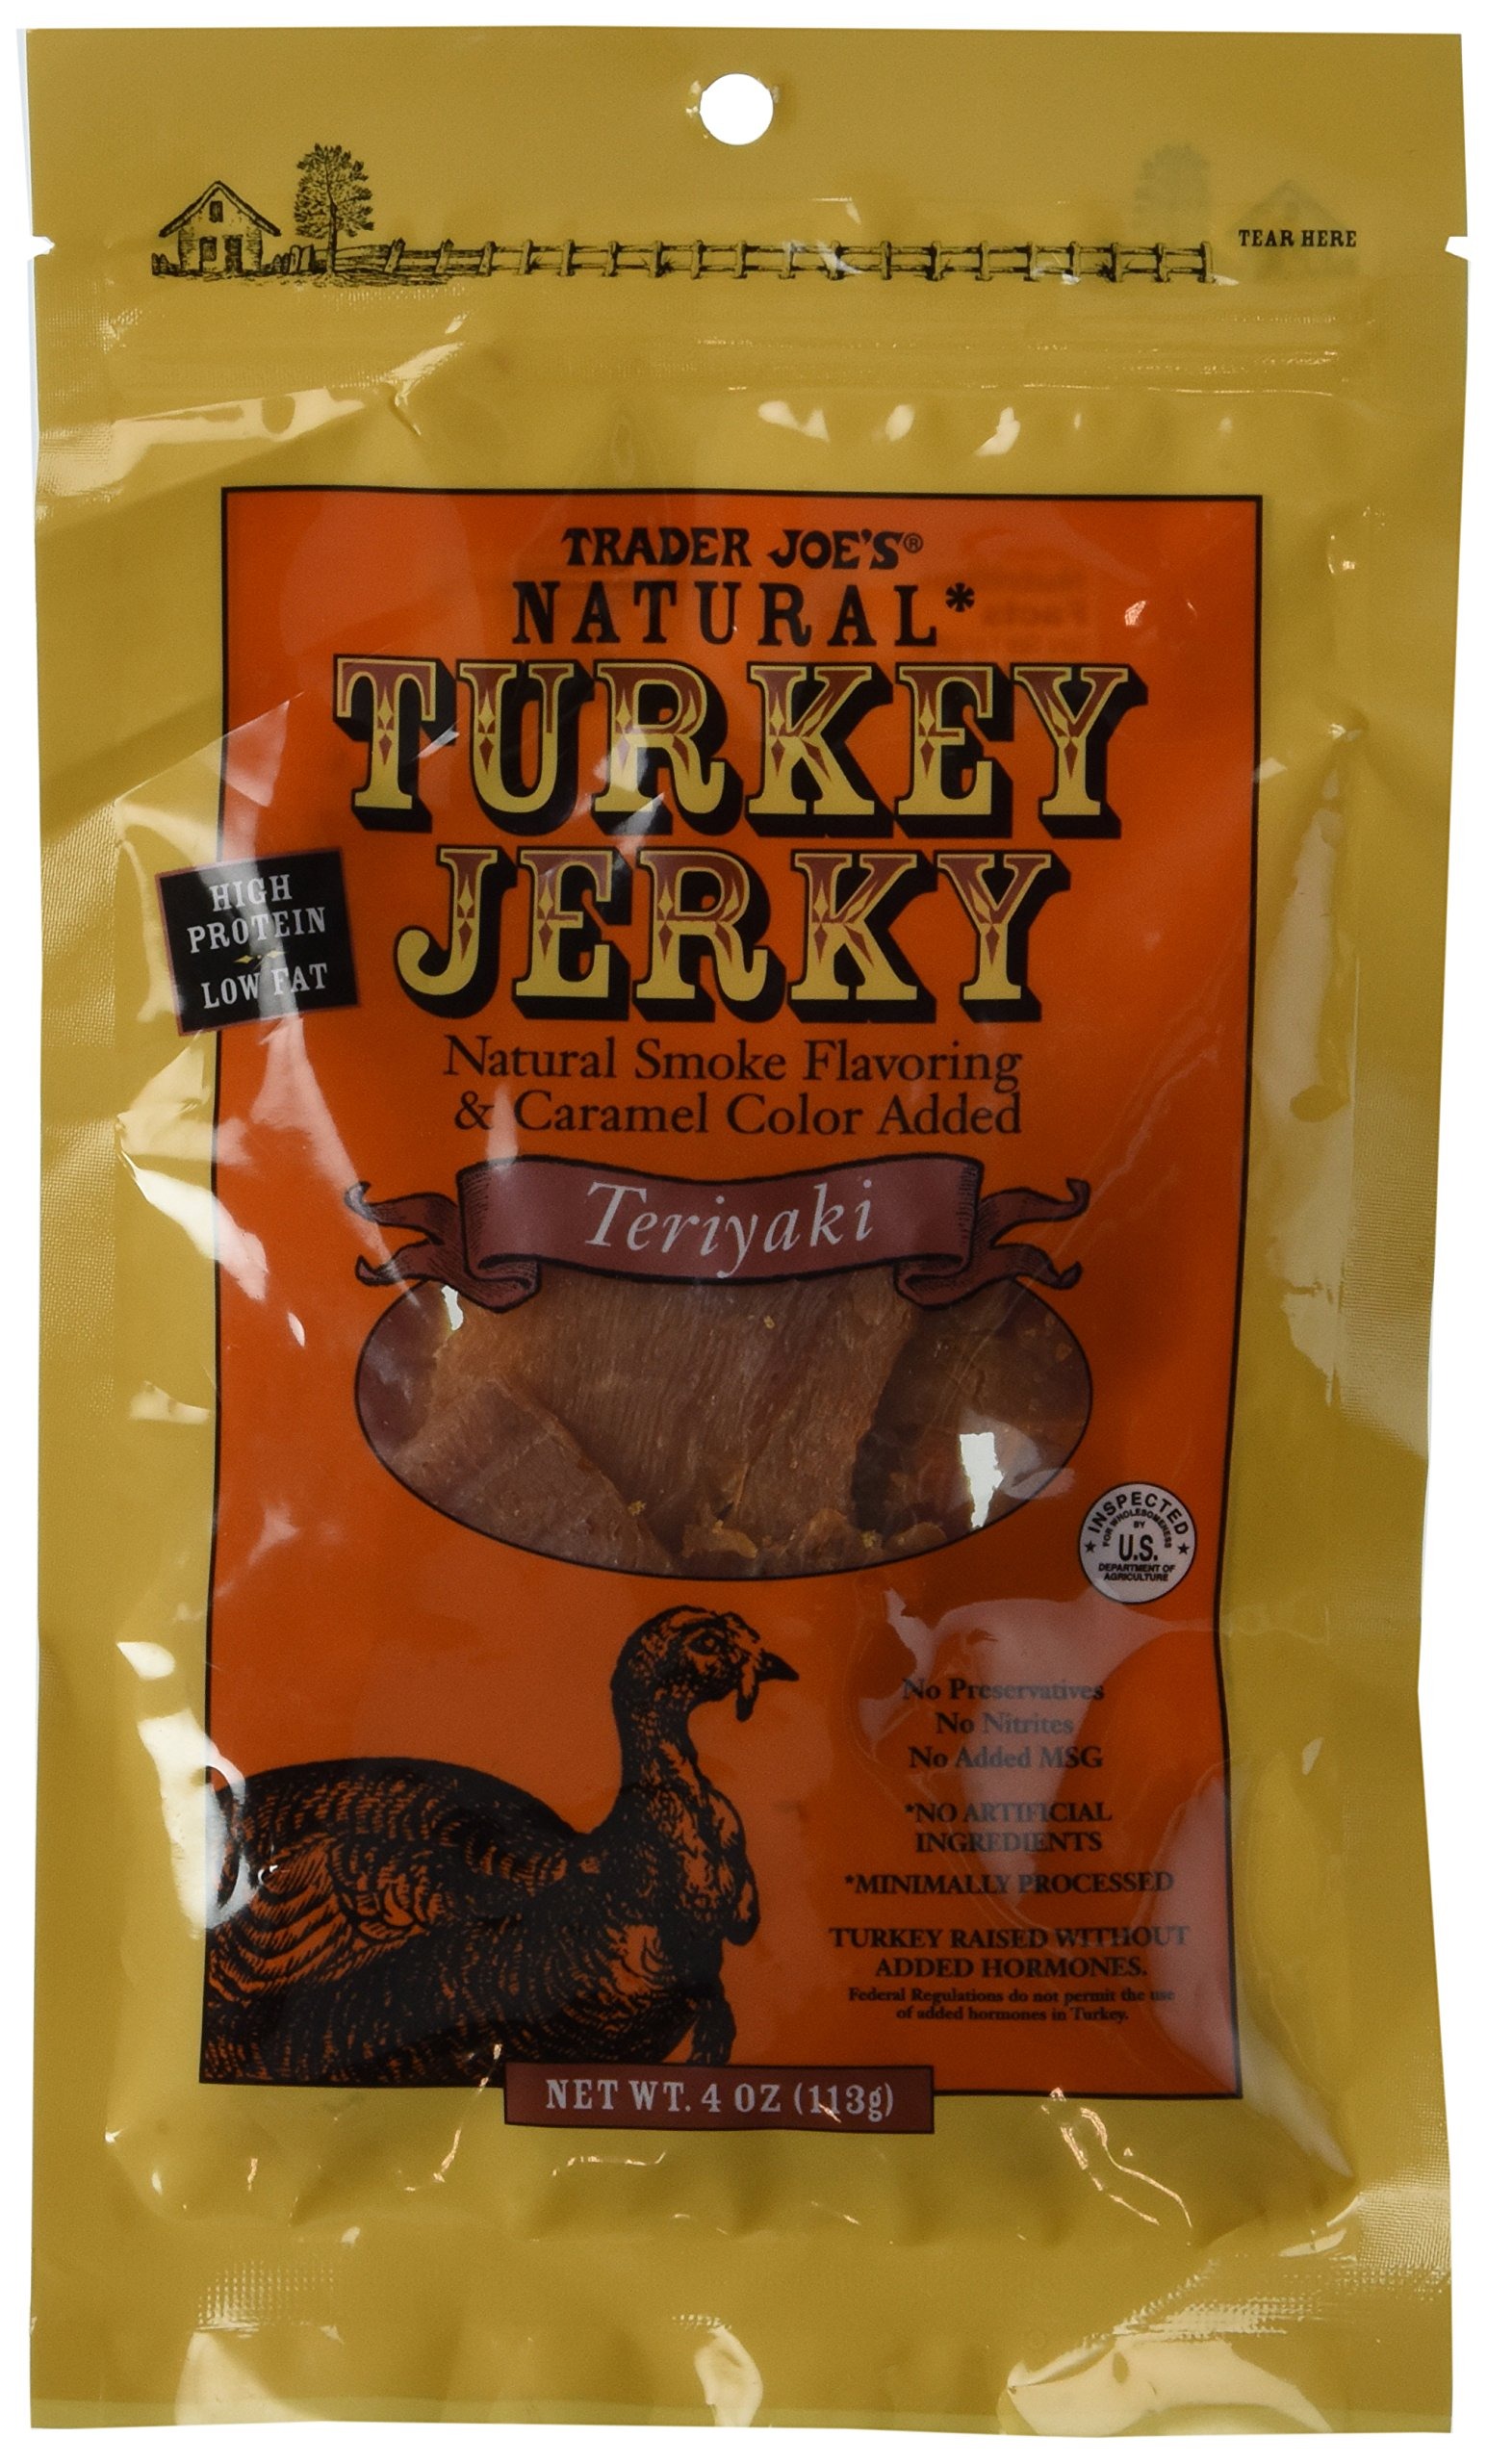
Item Name: Trader Joe's Natural Turkey Jerky Teriyaki Flavor 4 Oz.
Value: 4.0
Unit: Ounce

Price: 17.9